Metropolitan University College

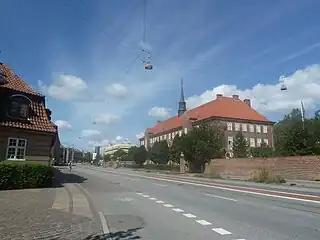
Tagensvej

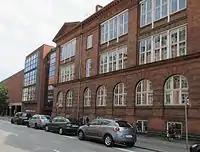
Metropolitan UC's building on Nyelandsvej

The MuC's building ON Tagensvej (NO. 18-20) was originally built for the Danish Military Hospital in 1918–1928 to design by Gunnar Laage. It contains the MUC's administration as well as the Department for Science and Nature.